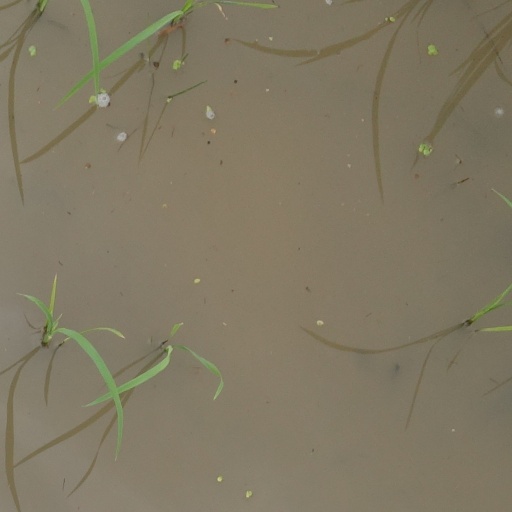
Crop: rice